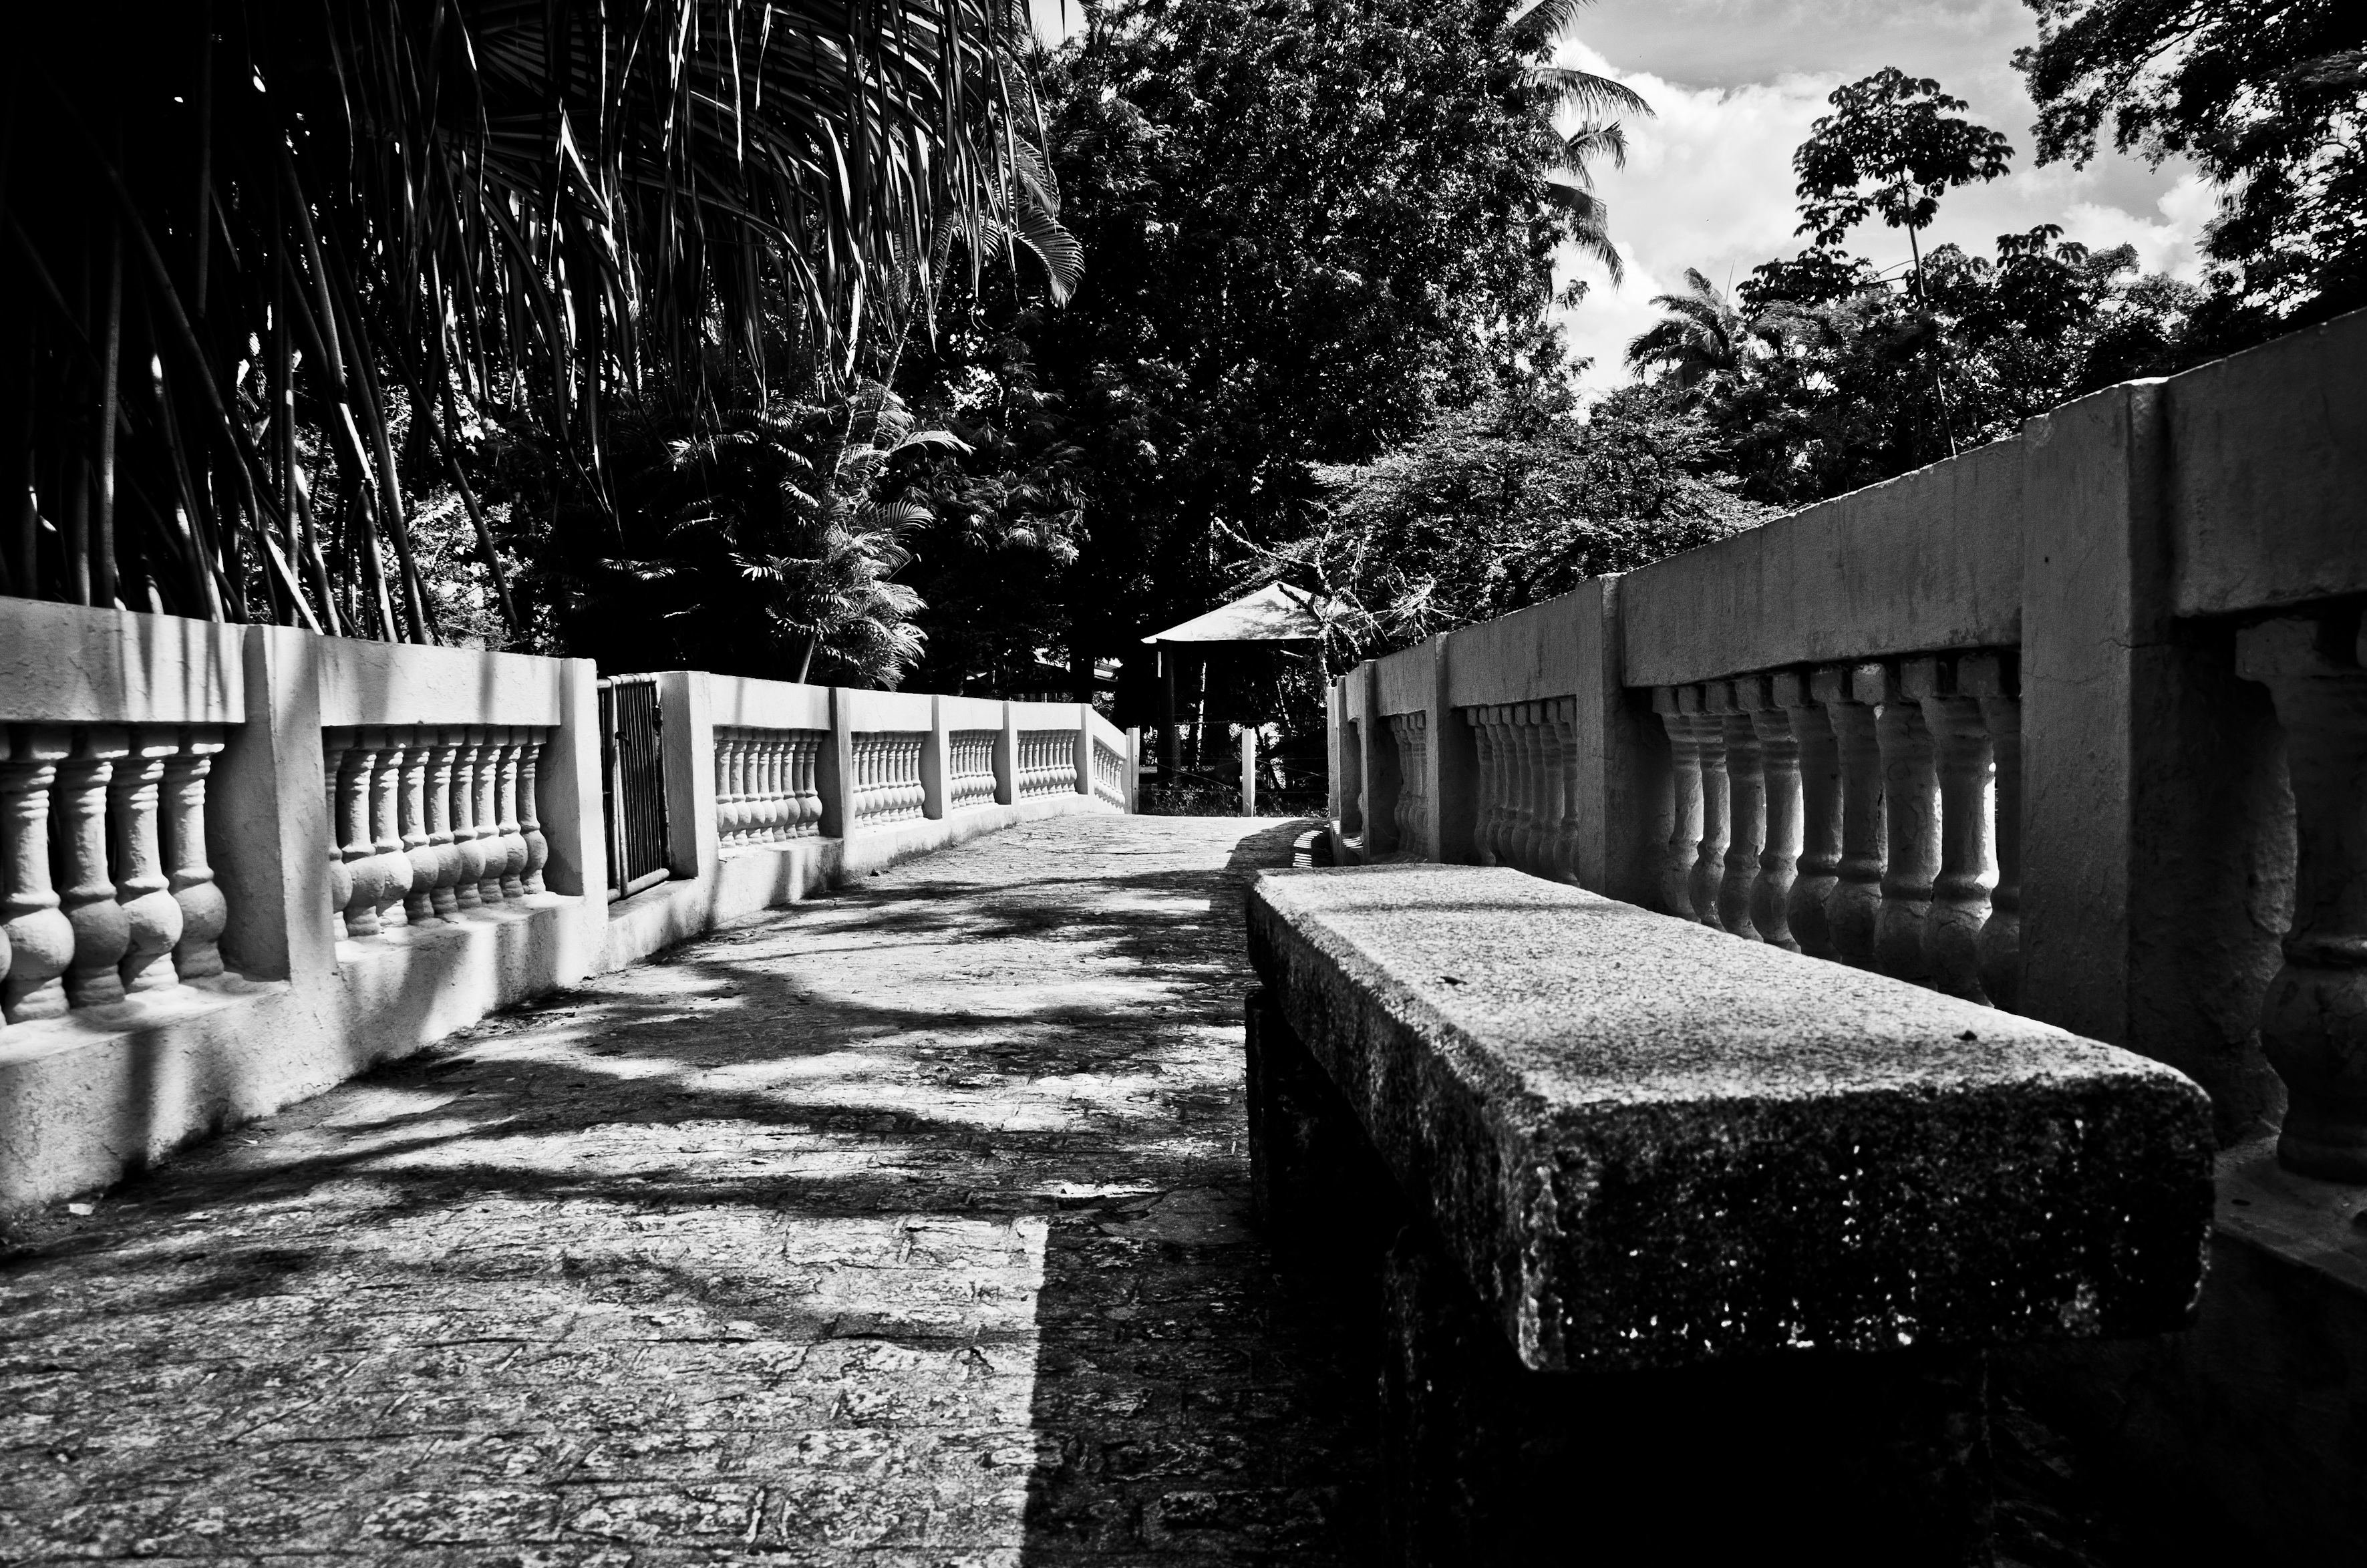
tree, path, black and white, white, street, night, photography, house, backyard, darkness, black, monochrome, bank, urban area, monochrome photography